Adventure (role-playing games)

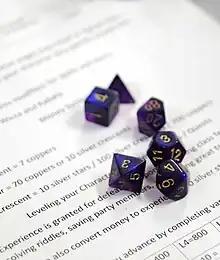
Polyhedral dice on the reference paperwork for a role-playing game adventure

An adventure is a playable scenario in a tabletop role-playing game. These can be constructed by gamemasters for their players, and are also released by game publishers as pre-made adventure modules. Different types of designs exist, including linear adventures, where players move between scenes in a predetermined order; non-linear adventures, where scenes can go in multiple directions; and solo adventures, which are played alone, without a game group.